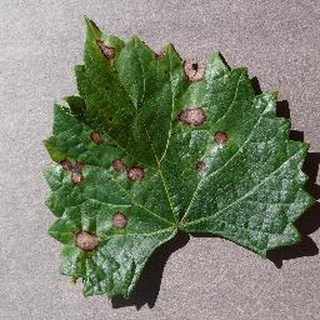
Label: grape_black_rot